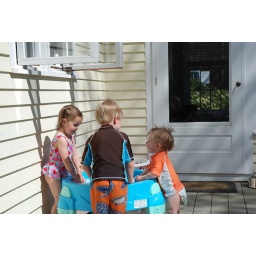
Having some laughs around the water table